Cândido da Fonseca Galvão

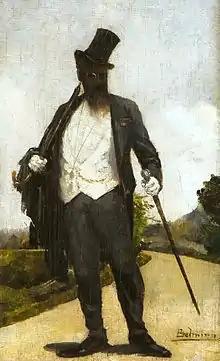
An artist's depiction of Galvão in his usual but elegant attire. Painted in 1886.

1. Eduardo, Silva. Prince of the People: The Life and Times of a Brazilian free man of colour. Translated by Moyra Ashford. London; New York: Verso, 1993. Page 19